K. J. Yesudas

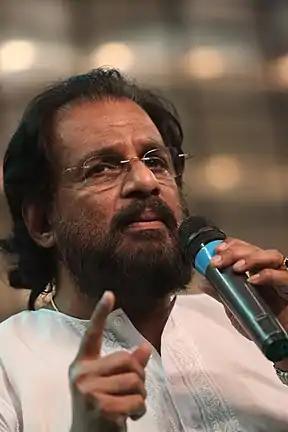
Yesudas in June 2011

Kattassery Joseph Yesudas (born 10 January 1940) is an Indian playback singer and musician who sings Indian classical, devotional and film songs. He is widely considered one of the greatest singers in the world and top most in the history of Indian music and a cultural icon of Kerala. Yesudas holds the largest number of world records in the music field. Yesudas is estimated to have recorded more than 50,000 songs in various Indian languages, including Malayalam, Tamil, Kannada, Telugu, Tulu, Hindi, Odia, Bengali, Marathi as well as Arabic, English, Latin, and Russian, in a career spanning six decades and his voice is the most recorded singer's voice in the world He is often referred to as Gaanagandharvan ( The Celestial Singer). Yesudas holds the world record for singing and recording 16 new songs in different languages in a single day. He has also composed a number of Malayalam film songs during the 1970s and 1980s.